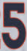
Number: 5